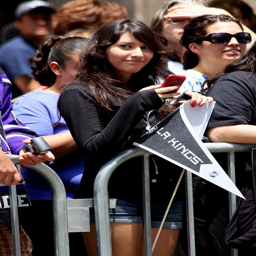
a woman is holding her phone while at an event
A girl in a crowd with her cell phone behind a barrier
 A woman texting on a phone waiting at a LA kings game.
A beautiful young lady in tight jean shorts holding a flag.
A woman seems to be on her phone, and not observing what the crowd is.